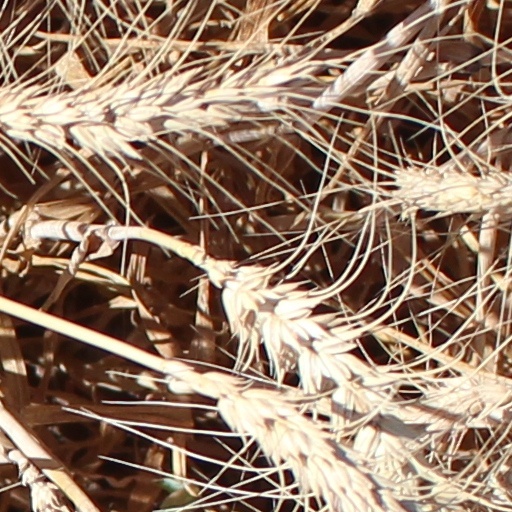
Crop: wheat